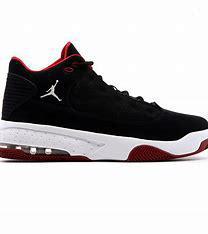
Brand: Jordan
Model: Max Aura 2